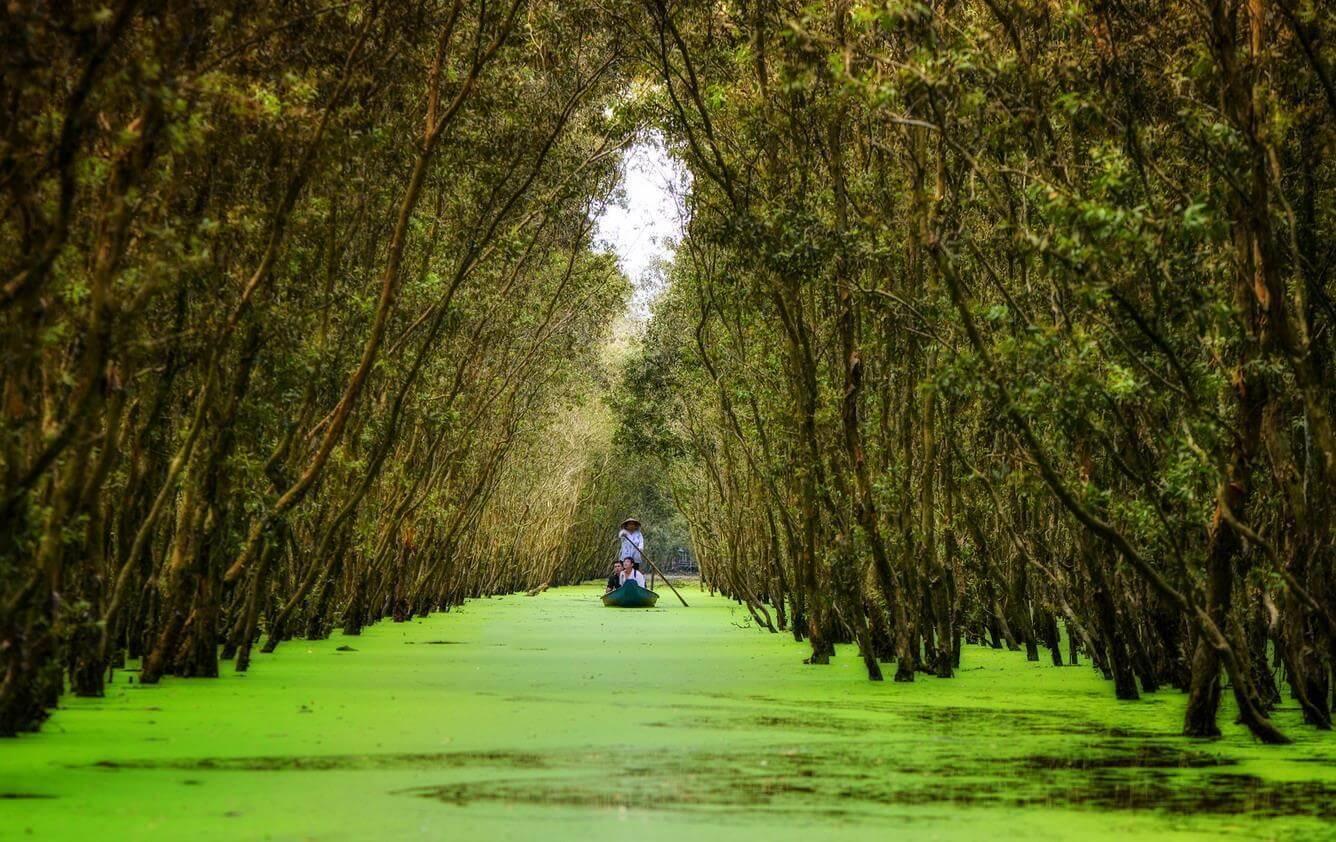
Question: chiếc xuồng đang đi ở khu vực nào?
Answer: đang đi trên một con sông trong rừng